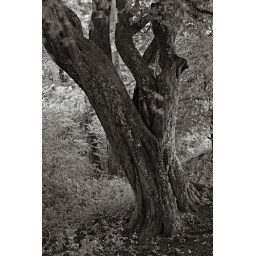
strong tree in a wet forest